Tlalpan

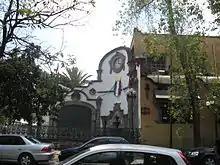
Facade of the Tlalpan Hacienda

A major attraction of the center, not far from the square, is a manor house that belonged to the former Tlalpan Hacienda. The manor was constructed in 1737 around a central courtyard. Although the hacienda no longer exists, the structure is still surrounded by large gardens. The manor house is currently used as a luxury hotel and restaurant, although there are various salons available as well for events. When it was converted to its present use, it was remodeled in “Neo-Mexican” look with touches of Art Nouveau. The main restaurant offers traditional Mexican dishes with chiles en nogada, cabrito (roast goat), escamoles and duck as specialties. It has large gardens filled with peacocks. Much of the interior décor has been modeled in styles from the 19th century and earlier to evoke the grandeur of the area's upper class of that time.